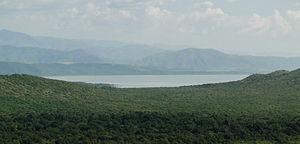
Le lac Chamo vu de Arba Minch, Éthiopie
Le lac Chamo est un lac de la Région des nations, nationalités et peuples du Sud au sud de l'Éthiopie. Situé dans la Vallée du grand rift, il est juste au sud du lac Abaya et de la ville Arba Minch, et à l'est de la montagne Guge.